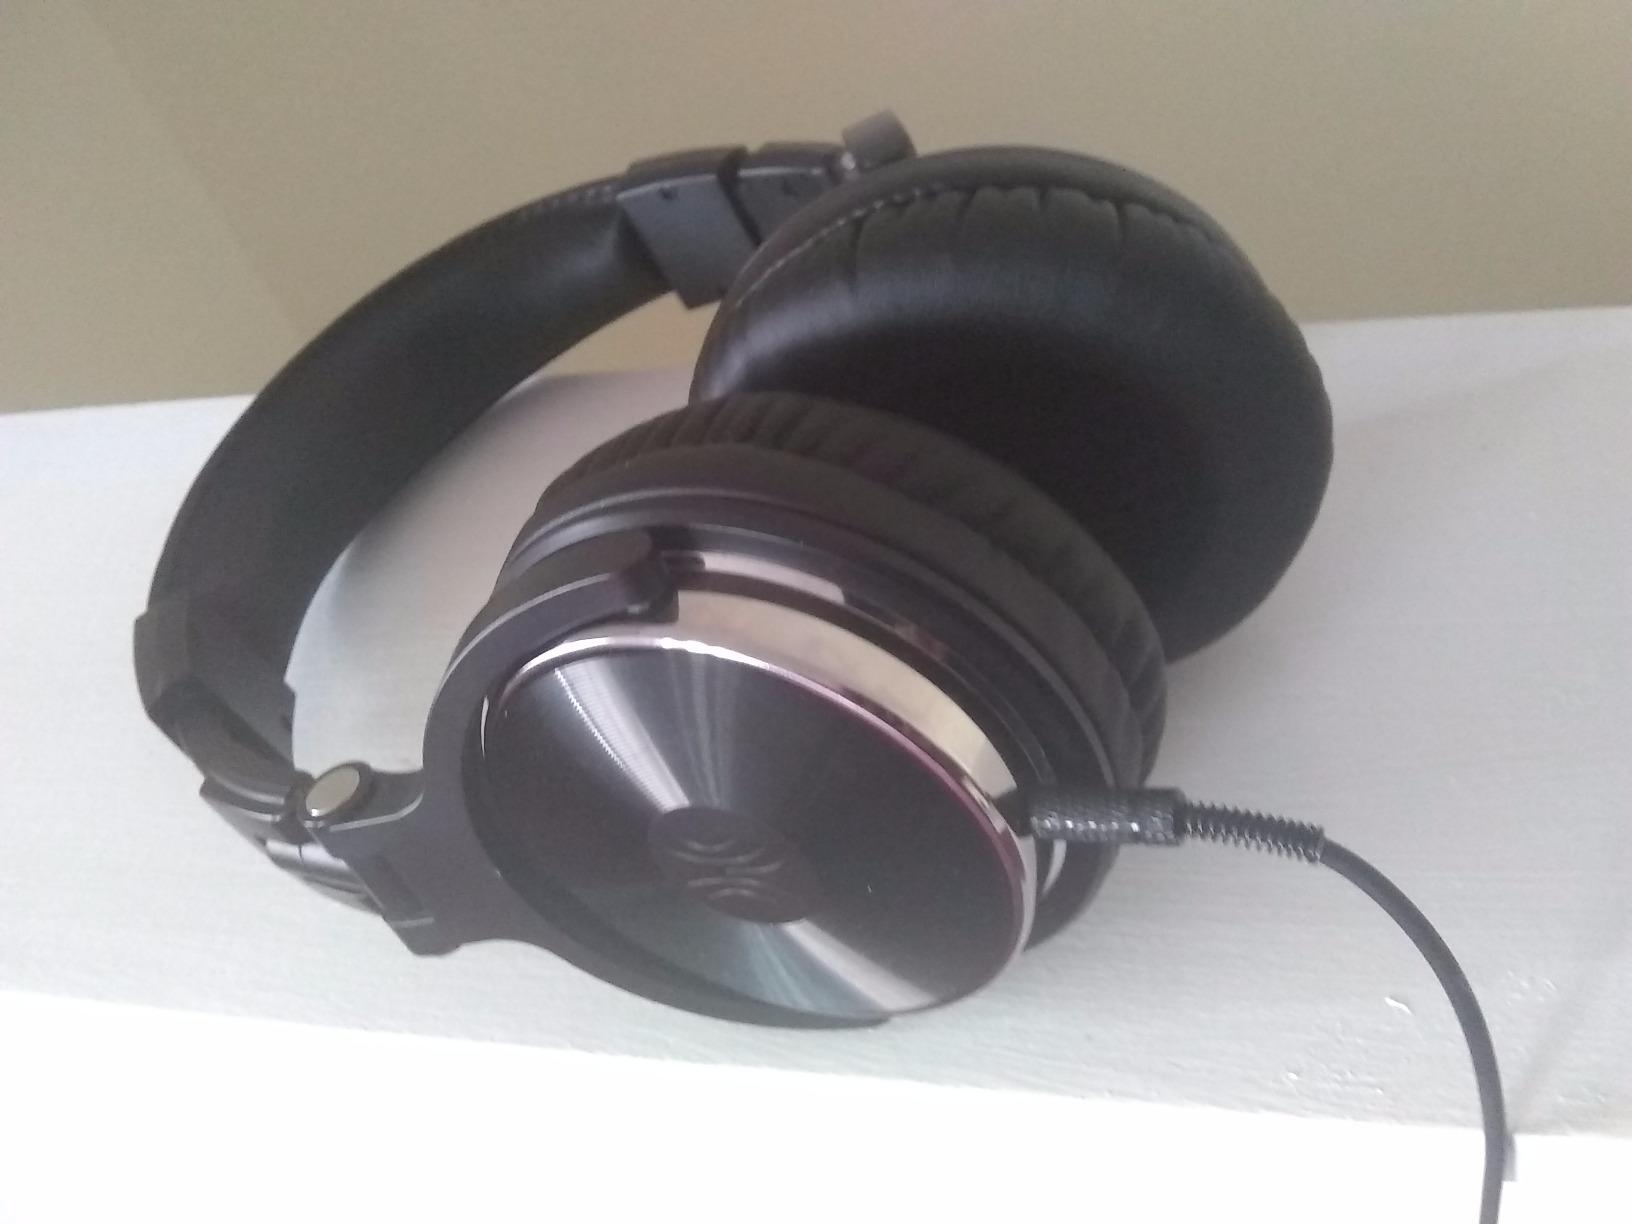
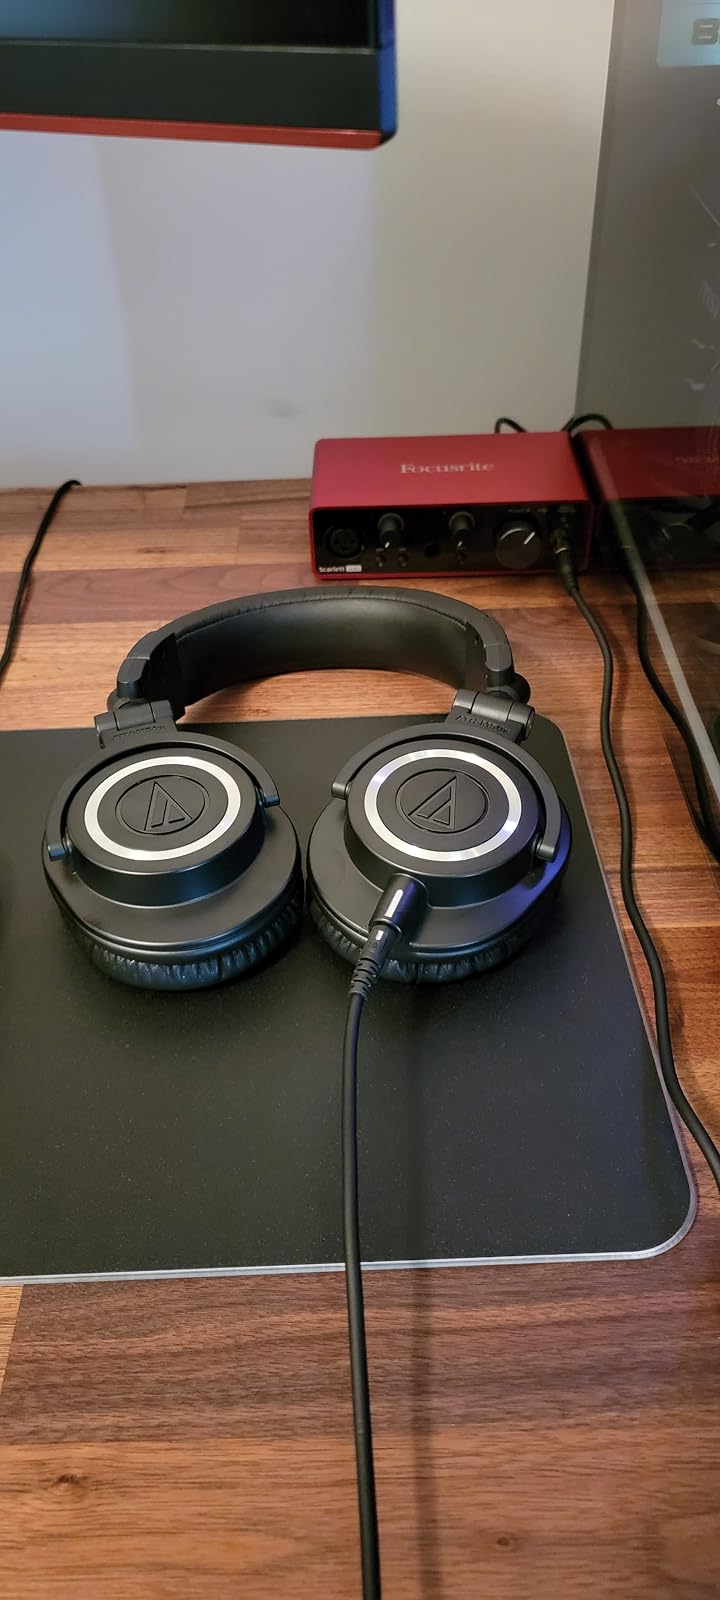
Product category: headphones
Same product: no